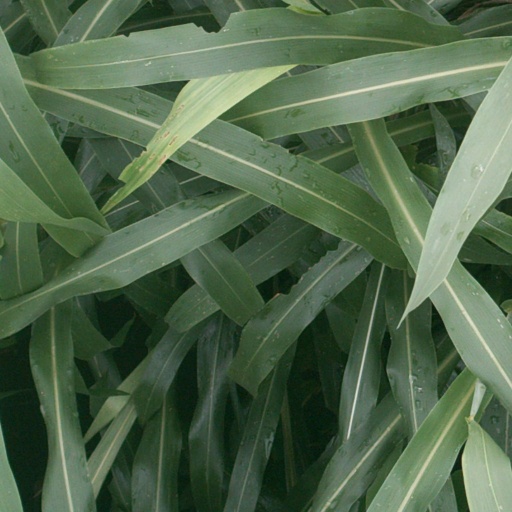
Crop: sorghum